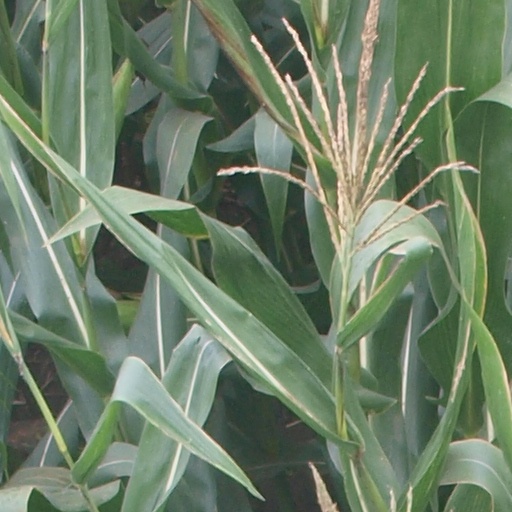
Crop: maize; corn